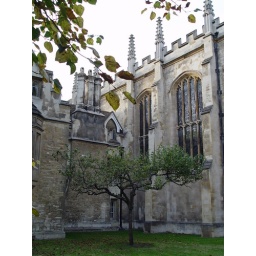
Newton's apple tree in front of Trinity